Málaga

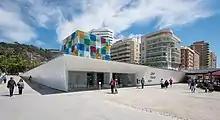
Málaga's Centre Pompidou

The cuisine of Málaga and the wider Costa del Sol is known for its "espetos", fish (most often sardines) grilled over open fires in the chiringuitos located near the beaches. The "espeto" has been proposed as a candidate for designation by UNESCO as an intangible cultural heritage.